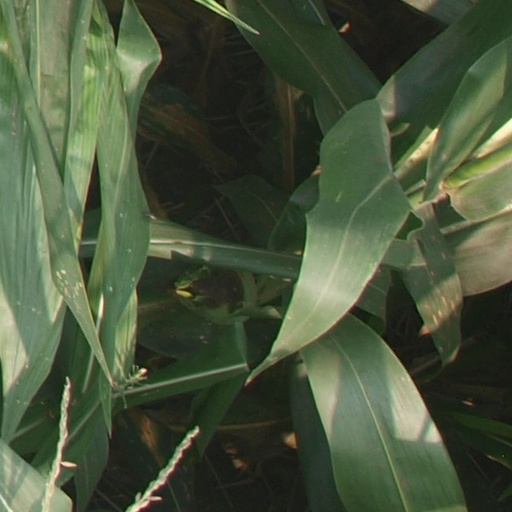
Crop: maize; corn